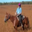
Label: horse